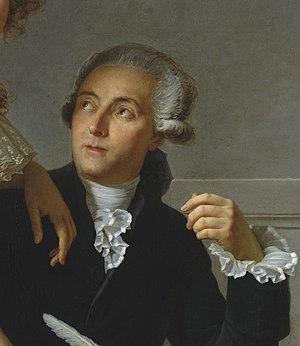
Le prix Pfizer est une distinction décernée chaque année par l’History of Science Society. Fondé en 1958 et décerné pour la première fois en 1959, le prix récompense « un livre exceptionnel sur l'histoire des sciences » paru dans les trois années précédentes en anglais.
Les Annales de chimie et de physique sont une revue scientifique fondée en 1789 à Paris sous le titre d'Annales de chimie. L'un des premiers éditeurs du périodique fut le chimiste Français Antoine Lavoisier. En 1816, la revue prit le nom d'Annales de chimie et de physique, qu'elle conserva jusqu'en 1913 où elle fut scindée en deux périodiques distincts, nommés Annales de chimie et Annales de physique.
Henry Edward Guerlac est un historien des sciences américain. Il a enseigné à l'université Cornell où il était professeur d'histoire des sciences au sein du département d'histoire. Il est spécialiste de l'histoire de la révolution chimique, notamment Lavoisier et Black.
L'histoire de la chimie est intrinsèquement liée à la volonté de l'Homme de comprendre la nature et les propriétés de la matière, plus particulièrement la façon dont celle-ci existe ou se transforme.